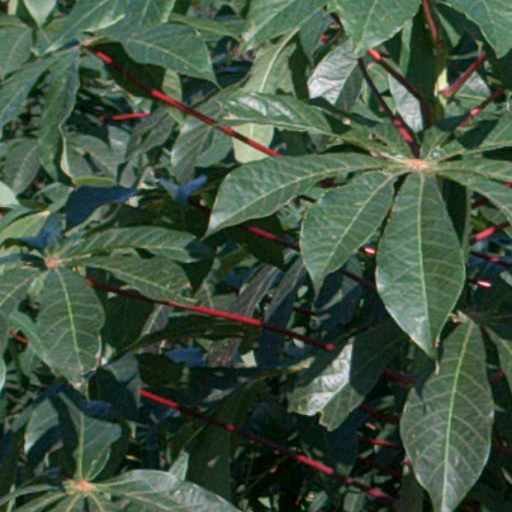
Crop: cassava